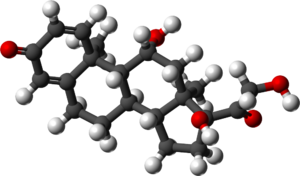
Prednisolon
Model af et molekyle
Prednisolon er lægemiddel baseret på binyrebarkhormon, der bruges til behandling af autoimmunsygdomme f.eks. rheumatoid artrit.